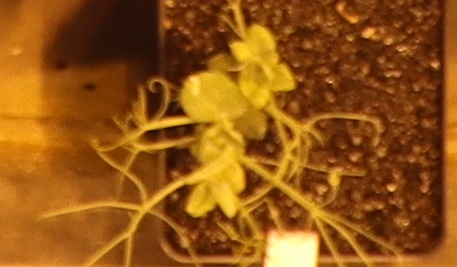
Label: Field Pea